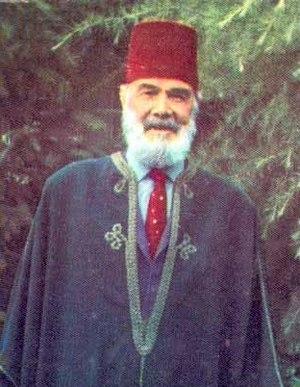
Les Turcs en Algérie, communément appelés algériens turcs, algérien-turques, algéro-turques et turques-algériens sont des descendants Turcs Janissaires qui, aux côtés des arabes et des berbères, constituent un fort mélange avec la population algérienne. Pendant la domination ottomane de l'Algérie, les Turcs, principalement d'Anatolie, ont commencé à migrer vers la régence d'Alger, et beaucoup se sont mariés avec la population berbère ou arabe du pays, donnant naissance aux « Kouloughlis », qui étaient issus d'un mixte turc et maghrébin. Par conséquent, les termes « Turcs » et « Kouloughli » ont traditionnellement été utilisés pour distinguer ceux d'ascendance turque.
L'Algérie ; et arabe algérien : الدزاير, الجازاير ou لدزاير ; en tamazight et tifinagh ⴷⵣⴰⵢⵔ est un pays d’Afrique du Nord faisant partie du Maghreb. Depuis 1962, elle est nommée en forme longue République algérienne démocratique et populaire, abrégée en RADP. Sa capitale est Alger, la ville la plus peuplée du pays, dans le Nord, sur la côte méditerranéenne.
Chlef, anciennement Castellum Tingitanum à l'époque romaine, puis El Esnam et rebaptisée Orléansville à l'époque française, est une commune algérienne située dans le nord de l'Algérie, dans la wilaya de Chlef dont elle est le chef-lieu, Chlef est à mi-chemin entre Alger, la capitale, et Oran, deuxième ville d'Algérie.